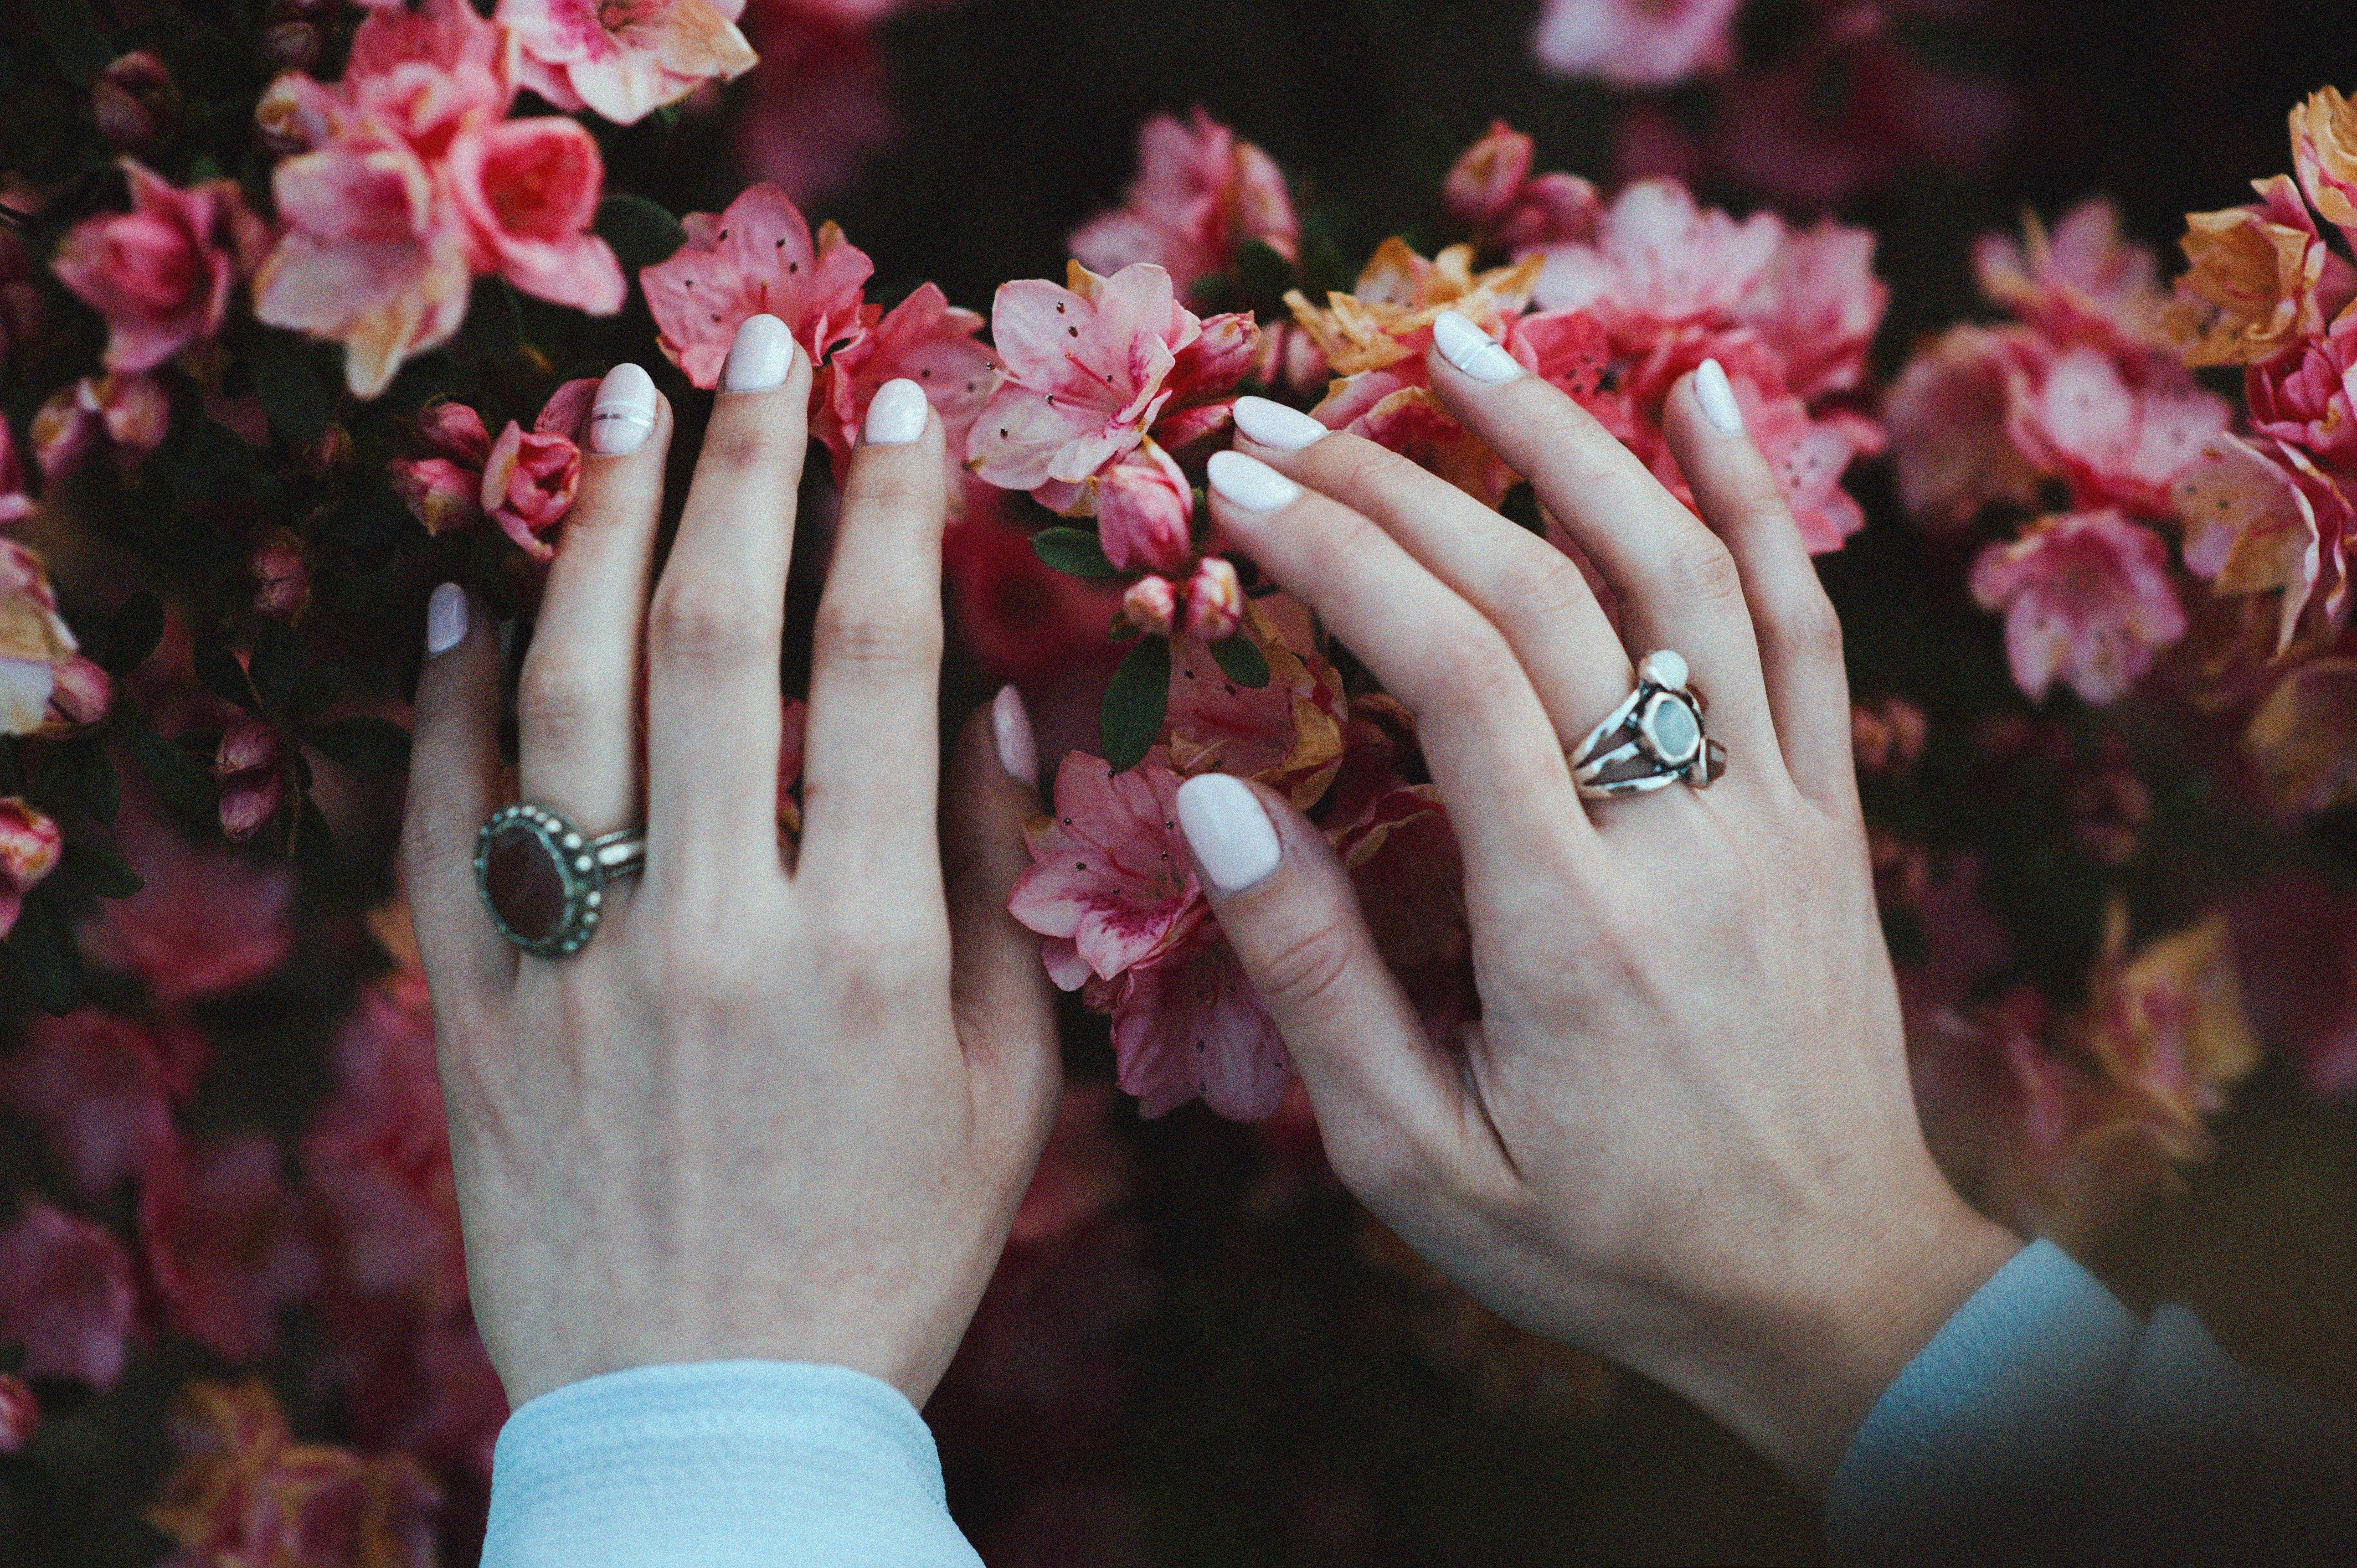
hand, blossom, plant, girl, flower, petal, finger, spring, pink, nail, ceremony, cool image, tradition, cool photo, flower arranging, wedding ceremony supply